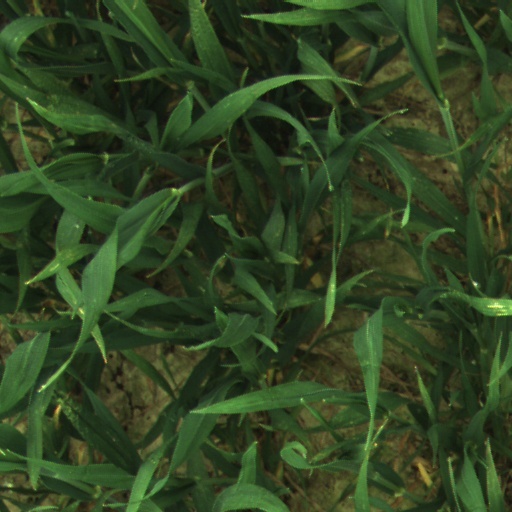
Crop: wheat